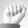
ASL letter: A